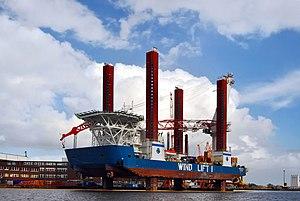
Bateau-grue allemand WindLift I spécialisé dans l'installation d'éoliennes offshore, dans le port d'Emden en Allemagne. Indicatif